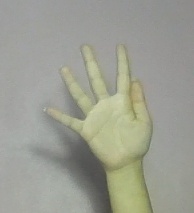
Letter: sheen